Agnieszka Radwańska

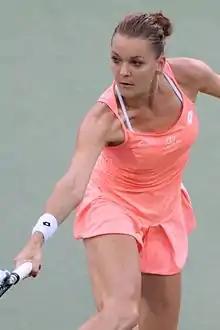
Radwańska at the 2016 US Open

At the end of the 2014 season, Radwańska hired Martina Navratilova as part of her coaching team, with the specific goal of winning a Grand Slam title. She started 2015 by teaming with Jerzy Janowicz to win the Hopman Cup, Poland's first title in the event. The victory included Radwańska's first win over Serena Williams in a singles match. Radwańska competed in Sydney, where she defeated Alizé Cornet but lost to Garbiñe Muguruza in the second round. She reached the fourth round of Australian Open, where she lost to Venus Williams for the first time since 2010, in three sets.